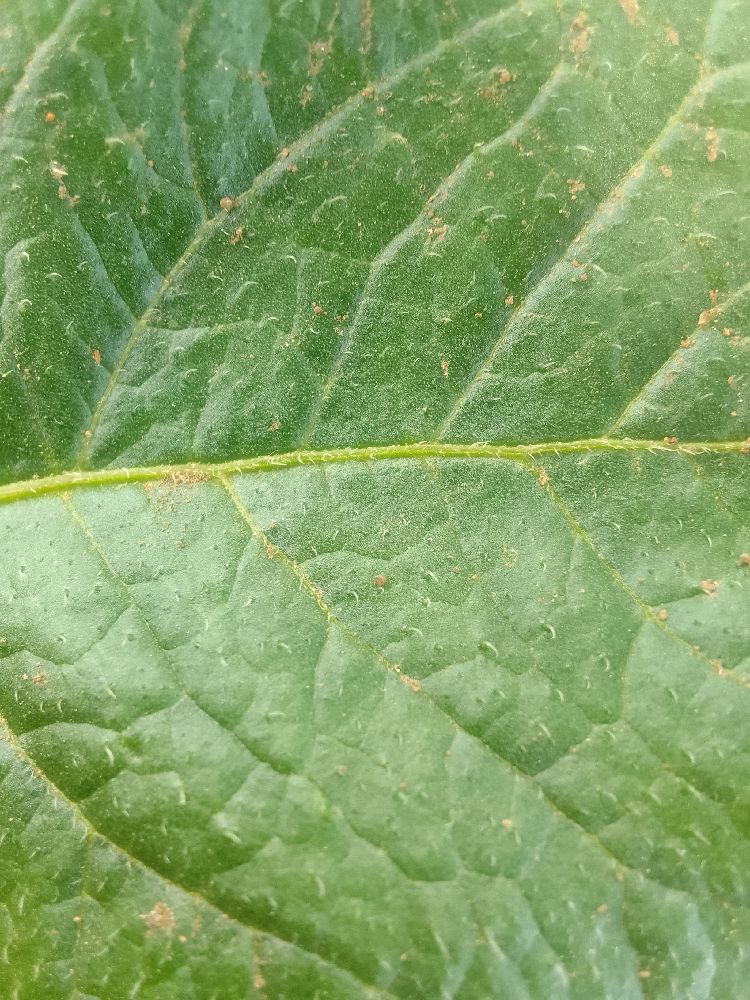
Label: Healthy